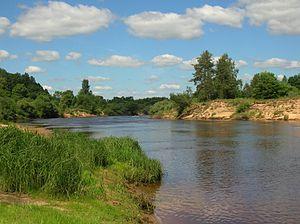
La Louga est un fleuve de Russie long de 353 km.